First Baptist Church (Madison, Florida)

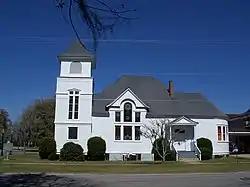

The First Baptist Church is a historic U.S. Southern Baptist church in Madison, Florida. It is located at the corner of Pickney and Orange Streets. On November 14, 1978, it was added to the U.S. National Register of Historic Places.